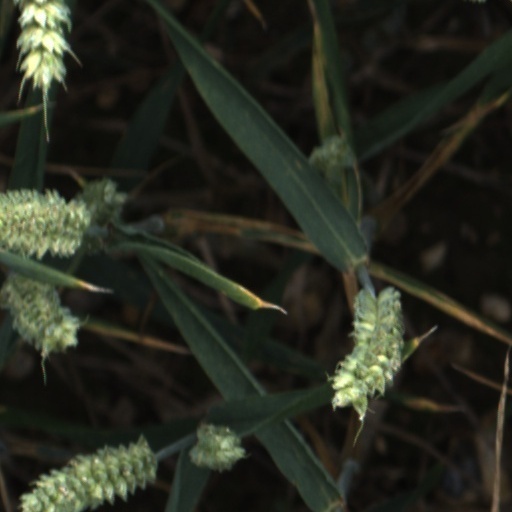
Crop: wheat